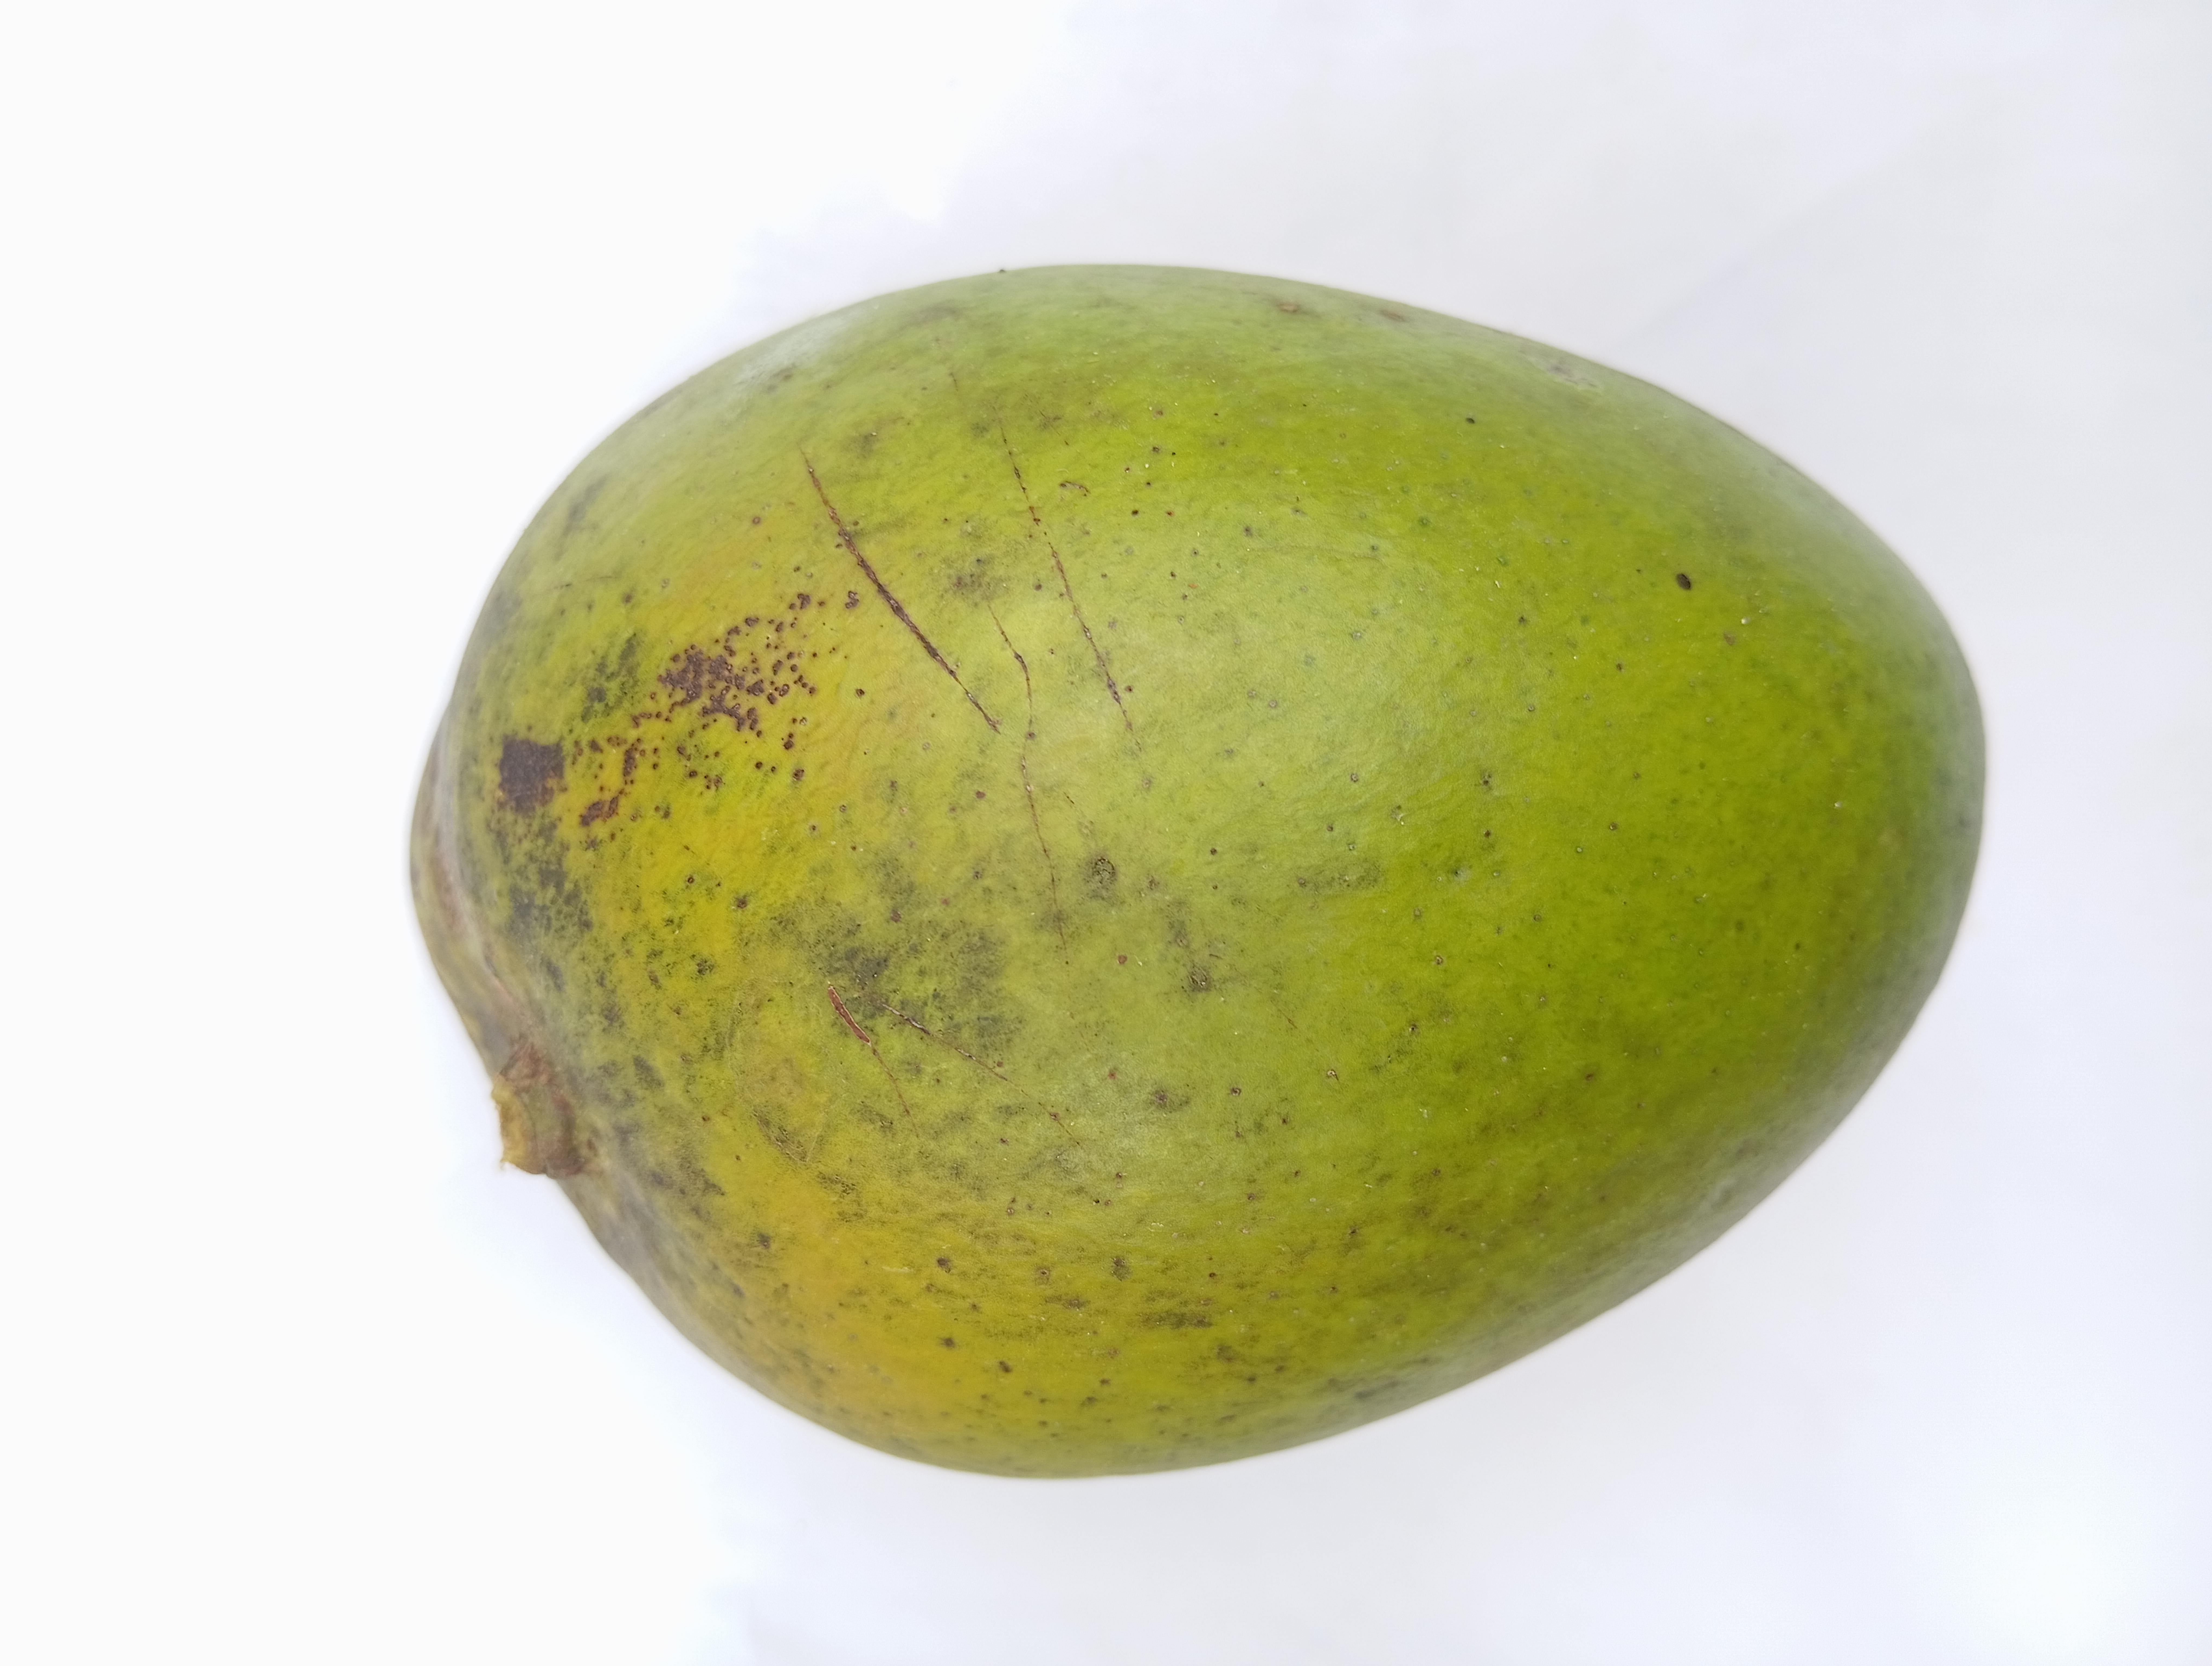
Mango variety: Harivanga